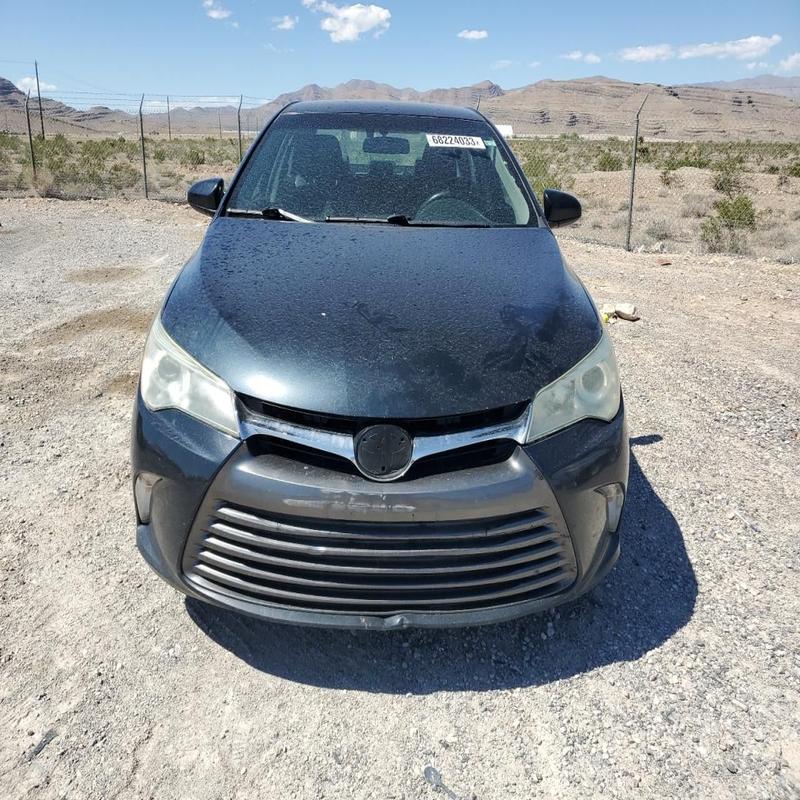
Aucun dommage détecté.
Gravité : aucun